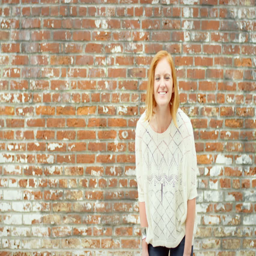
a woman is silly and laughing at the camera while standing in front of a brick wall , in slow motion